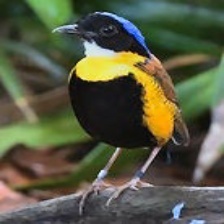
Species: GURNEYS PITTA
Scientific name: HYDRORNIS GURNEYI